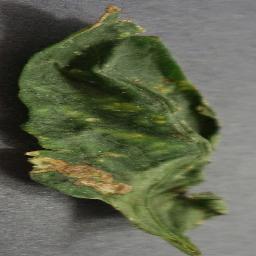
Label: Tomato___Bacterial_spot